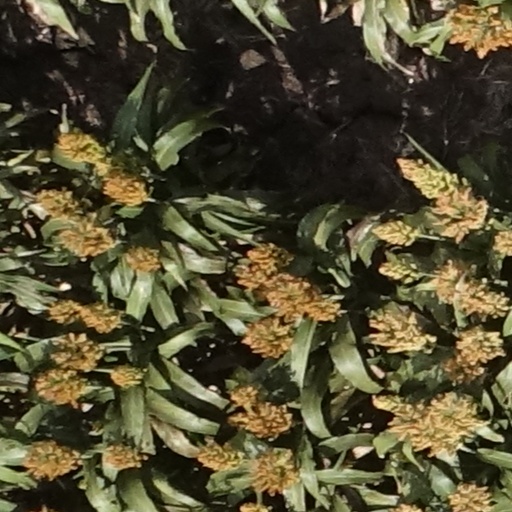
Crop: sorghum